Matteo Ruggeri

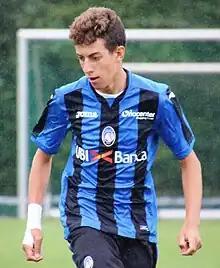
Ruggeri playing for Atalanta in 2017

Matteo Ruggeri (born 11 July 2002) is an Italian professional footballer who plays as a left-back or left wing-back for club Atlético Madrid.